Cuneiform

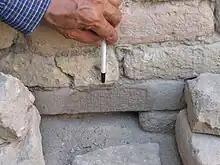
Cuneiform writing in Ur, southern Iraq

Cuneiform has a specific format for transliteration. Because of the script's polyvalence, transliteration requires certain choices of the transliterating scholar, who must decide in the case of each sign which of its several possible meanings is intended in the original document. For example, the sign dingir (𒀭) in a Hittite text may represent either the Hittite syllable "an" or may be part of an Akkadian phrase, representing the syllable "il", it may be a Sumerogram, representing the original Sumerian meaning, 'god' or the determinative for a deity. In transliteration, a different rendition of the same glyph is chosen depending on its role in the present context.